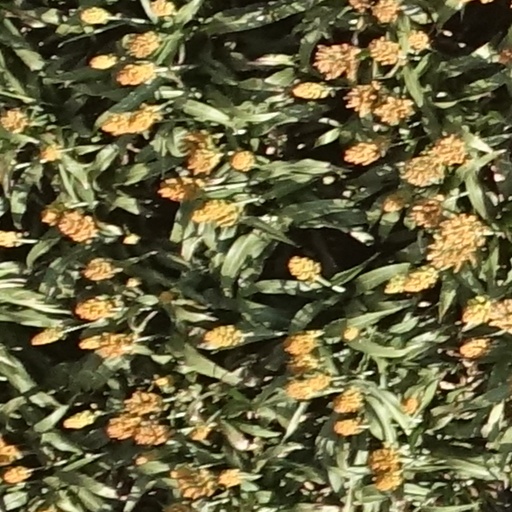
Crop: sorghum